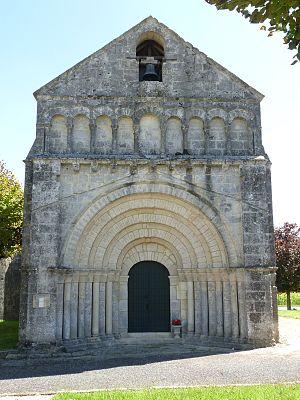
Eglise de Neulles, Charente-Maritime, France
Neulles est une commune du sud-ouest de la France située dans le département de la Charente-Maritime.